Non-government reactions to the Russian invasion of Ukraine

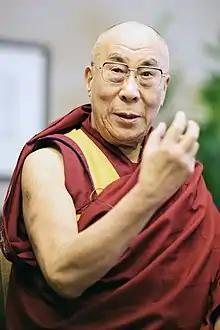
The Dalai Lama

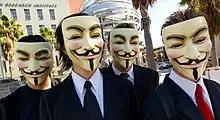
Anonymous

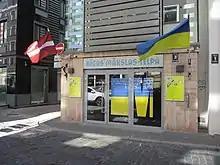
Riga Art Space in colours of the Ukrainian flag.

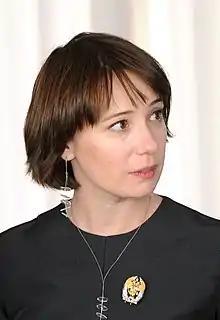
Russian actress Chulpan Khamatova, known for her roles in "Good Bye, Lenin!" and "Petrov's Flu", left Russia after signing an anti-war petition

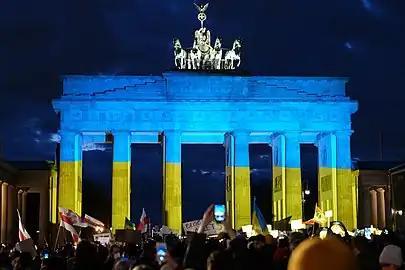
The Brandenburg Gate lit up in the colours of the Ukrainian flag during a solidarity protest in Berlin, Germany, on 24 February 2022

The landmarks lit up in the colours of the Ukrainian flag included: the Empire State Building, the New York State Assembly, the Pennsylvania State Capitol, the Missouri State Capitol, the Niagara Falls, CN Tower, 3D Toronto sign, downtown Dallas skyline including Reunion Tower and Omni Dallas Hotel, Calgary Tower, the Memorial Bridge, the Frederick Douglass Memorial Bridge, the Acosta Bridge, the Zakim Bridge, the Terminal Tower, the Obelisco de Buenos Aires, the London Eye, the Eiffel Tower, the Colosseum, Brandenburg Gate, the Fisherman's Bastion, the Palazzo Marino, Cybele Palace, Nelson's Column, the Ludwigsburg Palace, the Øresund Bridge, the Tbilisi TV Broadcasting Tower, St Andrew's House, Wembley Stadium, the Crown Buildings, the Senedd building, the SIS Building, 10 Downing Street, St George's Hall, the Royal National Theatre, Ely Cathedral, Blackpool Tower, Somerset House, the Oxo Tower, Bratislava Castle, Grassalkovich Palace, Petřín Lookout Tower, Sarajevo City Hall, the Mole Antonelliana, the Belém Palace, Stenbock House, Palace of Culture and Science, Cotroceni Palace, Vukovar water tower, Tokyo Metropolitan Government Building, Sebitseom, the N Seoul Tower, Taipei 101, Kaohsiung Music Center, numerous landmarks in Melbourne including Flinders Train Station, the Sydney Opera House, as well as ministries of foreign affairs in the Czech Republic, Denmark, Estonia, and the United Kingdom.